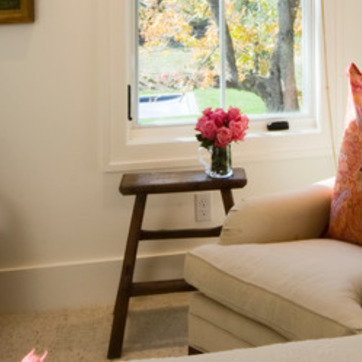
Material: wood